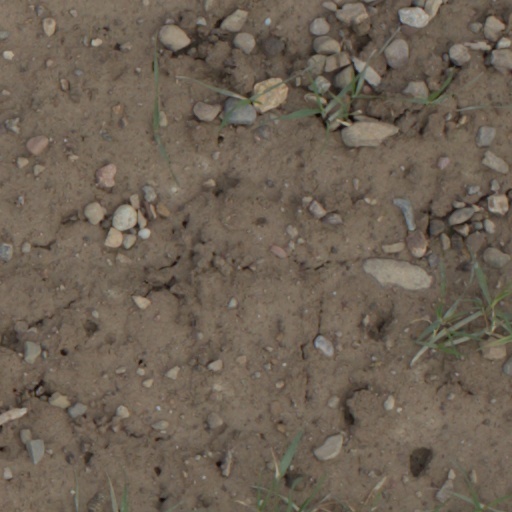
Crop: wheat